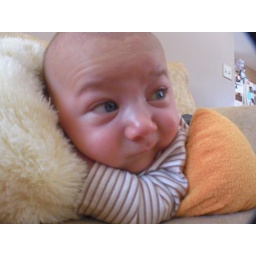
Oscar got this big, yellow duck from his grandma. He likes resting his head against its butt. Haha. =)